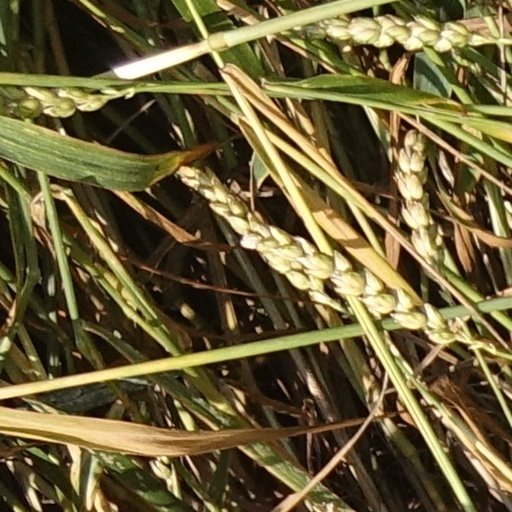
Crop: wheat